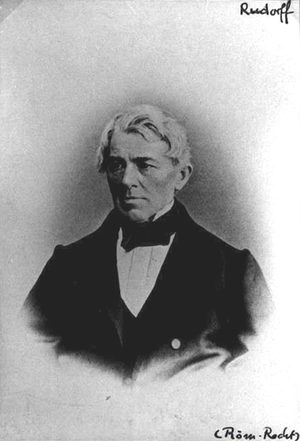
Adolf August Friedrich Rudorff
Adolf August Friedrich Rudorff var en tysk retslærd, far til Ernst Rudorff.